Calum Stevenson

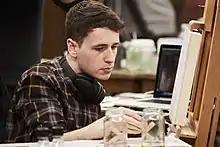
Calum Stevenson in 2021

Calum Stevenson (born 1997) is a Scottish contemporary artist.